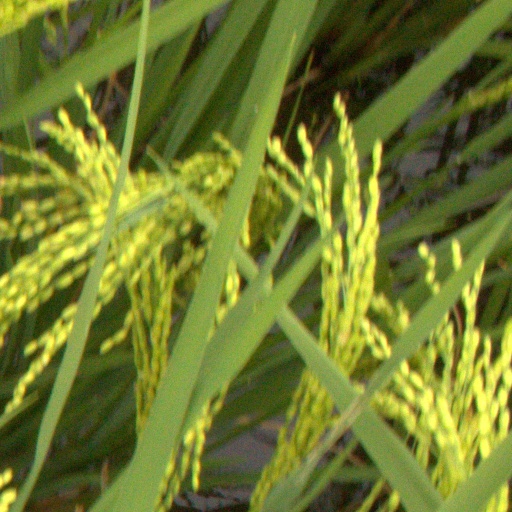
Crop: rice